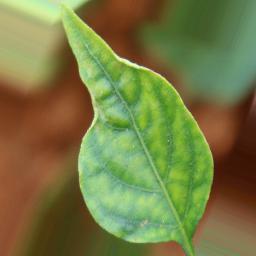
Label: nutritional